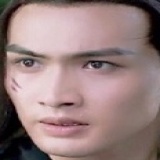
diễn viên Trương Bân Bân